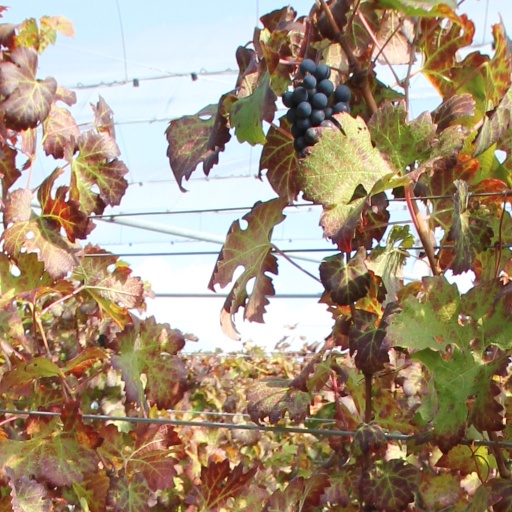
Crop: grape